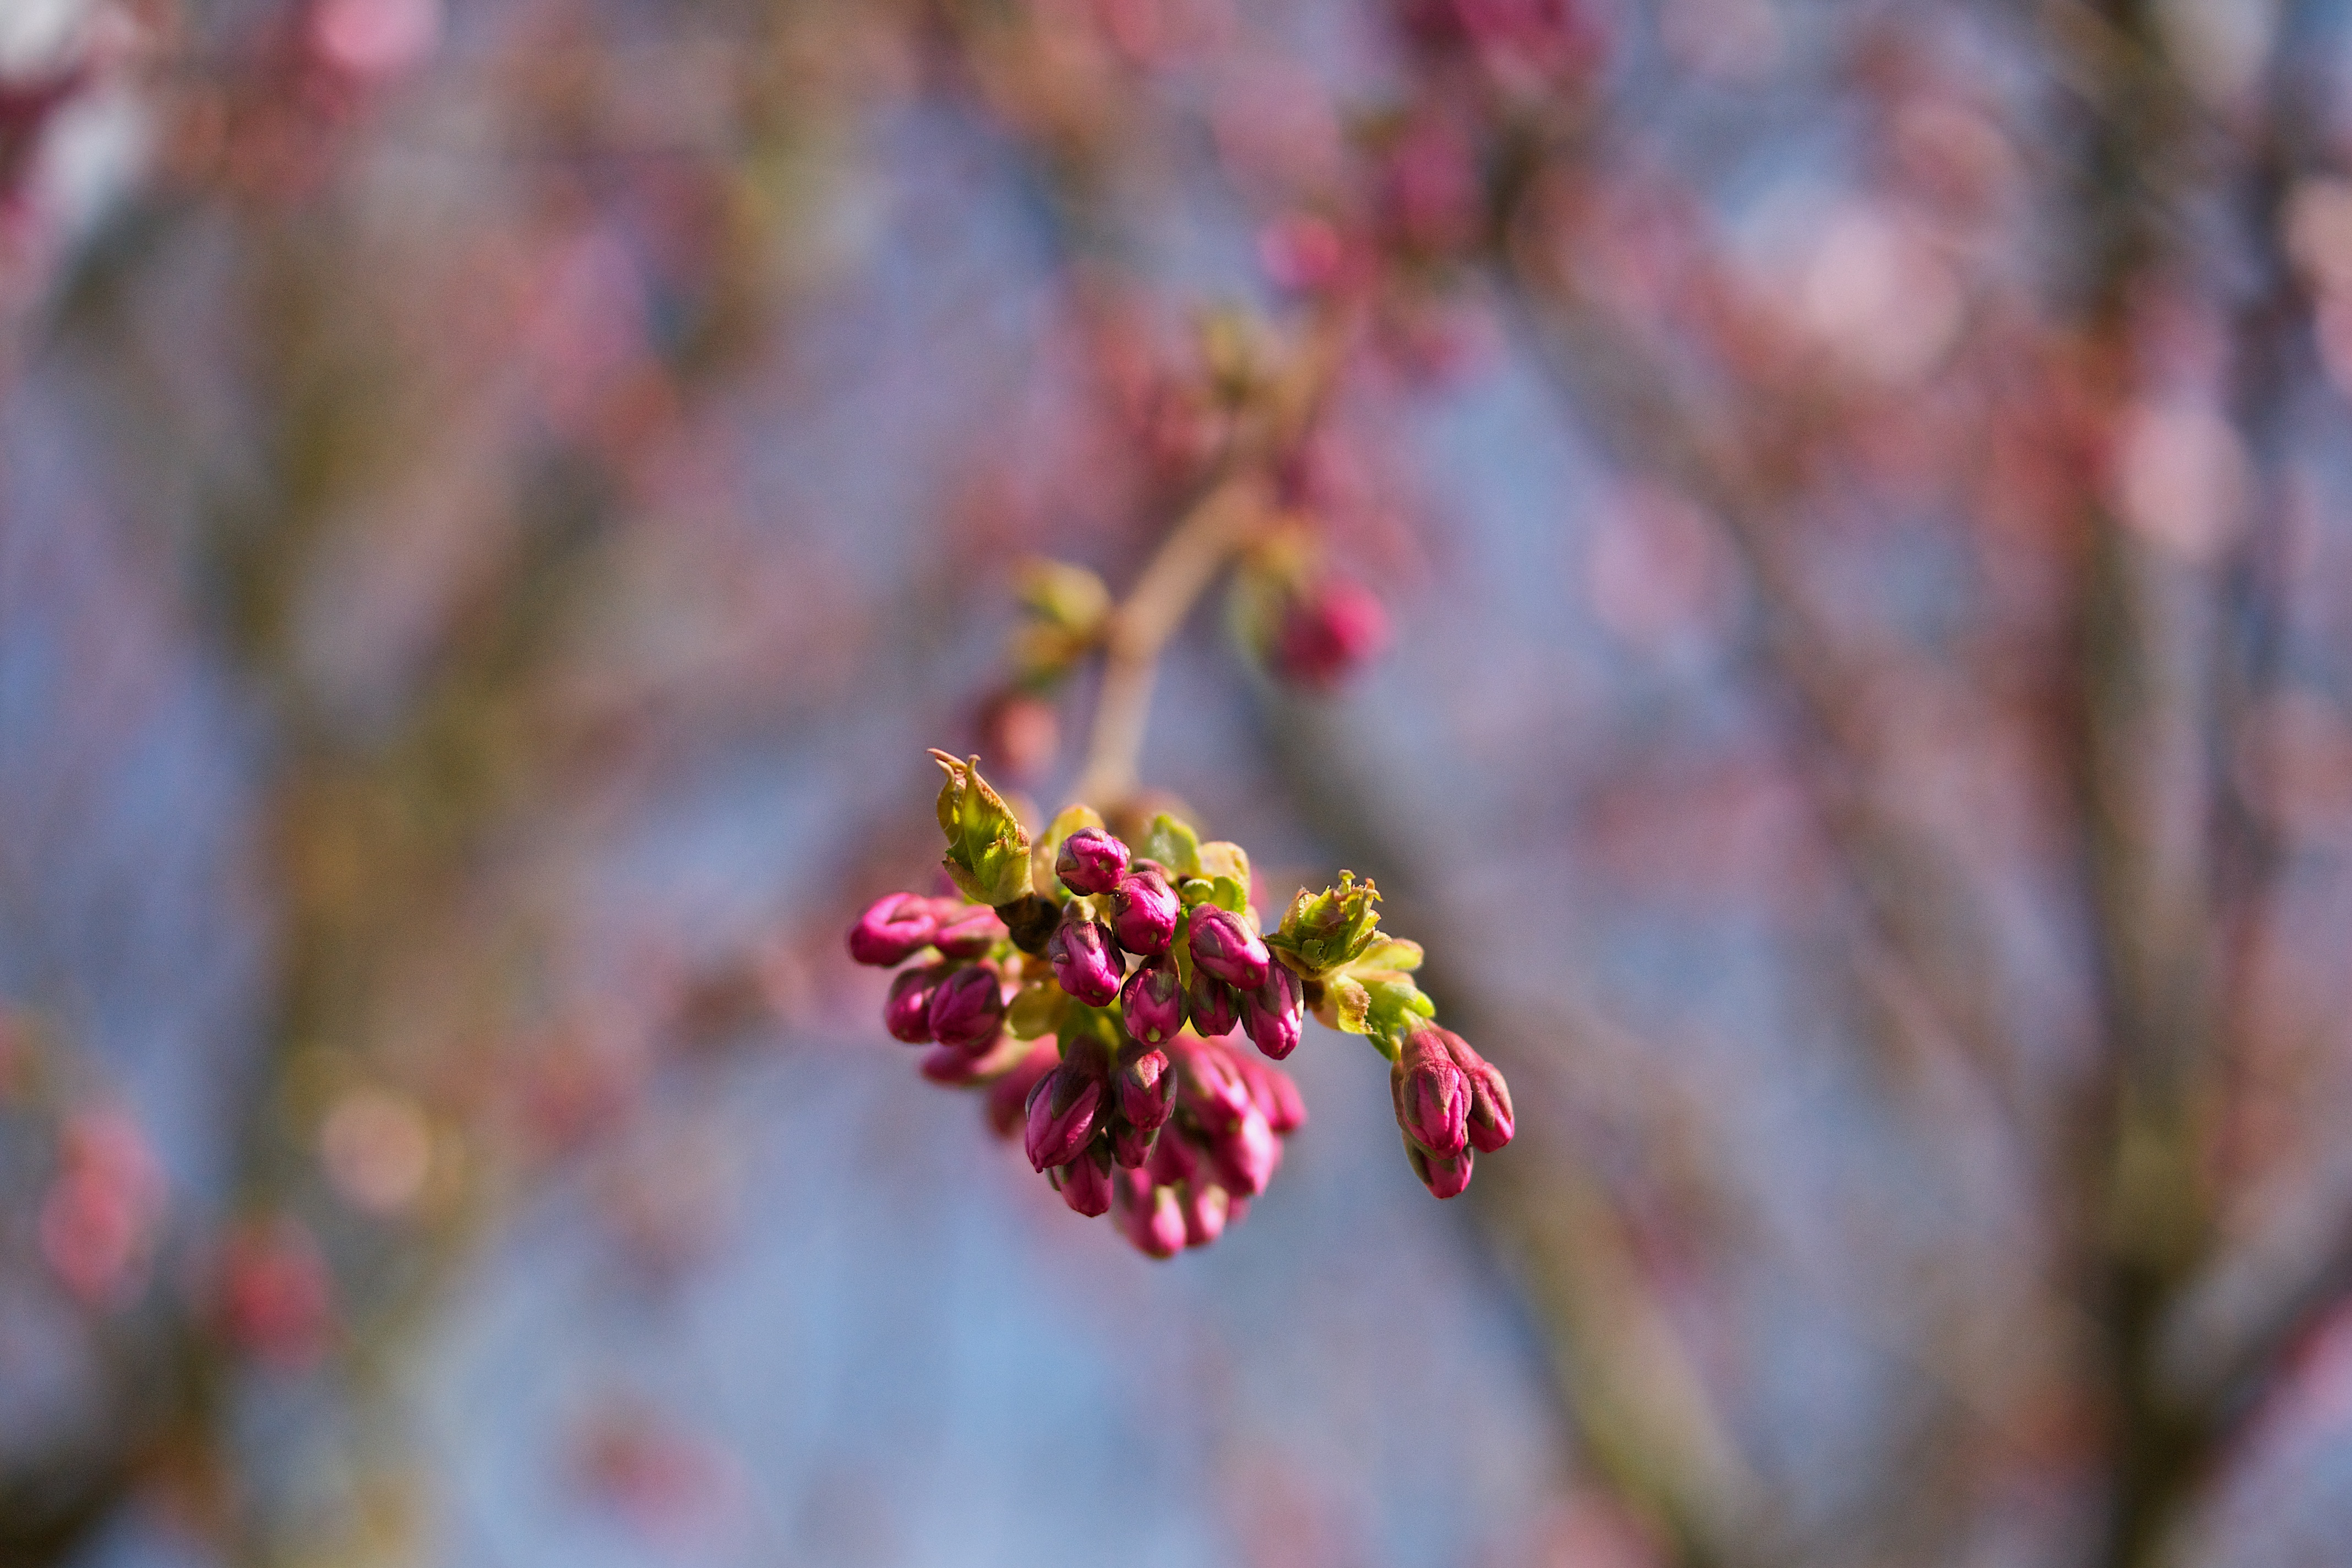
tree, nature, branch, blossom, plant, fruit, leaf, flower, petal, bloom, spring, red, produce, autumn, botany, blue, pink, flora, season, wildflower, close up, colors, shrub, sony, bud, a700, macro photography